Alkali metal halide

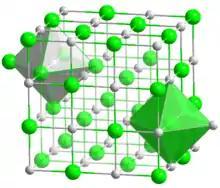
Ball-and-stick model of the coordination of Na and Cl in NaCl. Most alkali metal halides adopt this structure.

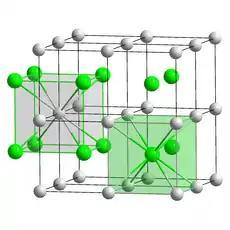
Ball-and-stick model of the coordination of Cs and Cl in CsCl

The alkali metal halides exist as colourless crystalline solids, although as finely ground powders appear white. They melt at high temperature, usually several hundred degrees to colorless liquids. Their high melting point reflects their high lattice energies. At still higher temperatures, these liquids evaporate to give gases composed of diatomic molecules.